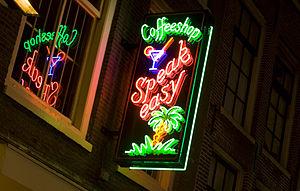
Aux Pays-Bas, l'usage et la revente de cannabis sont règlementés mais non légalisés ; il peut être acheté dans les coffee shops, des magasins ayant une licence spéciale pour ce commerce. Concernant la possession, il existe une tolérance jusqu'à cinq grammes.